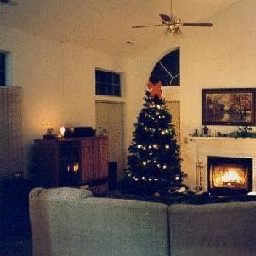
Room type: livingroom